Anselme Laugel

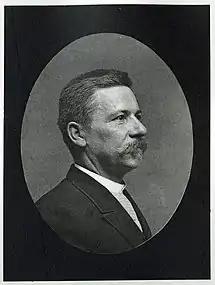
Anselme Laugel (before 1900)

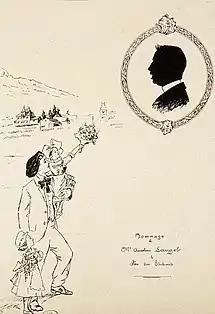
"Hommage à Mr Anselme Laugel le Père des Etudiants" (1913)

Marie Anselme Victor Henri Laugel (3 April 1851, Strasbourg - 29 July 1928, Bœrsch) was a French-Alsatian author and politician.